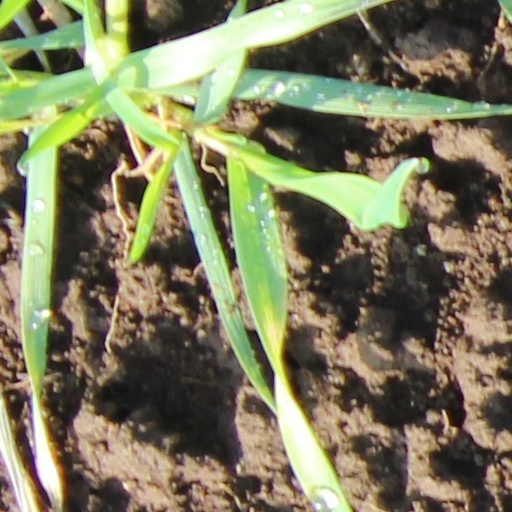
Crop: wheat